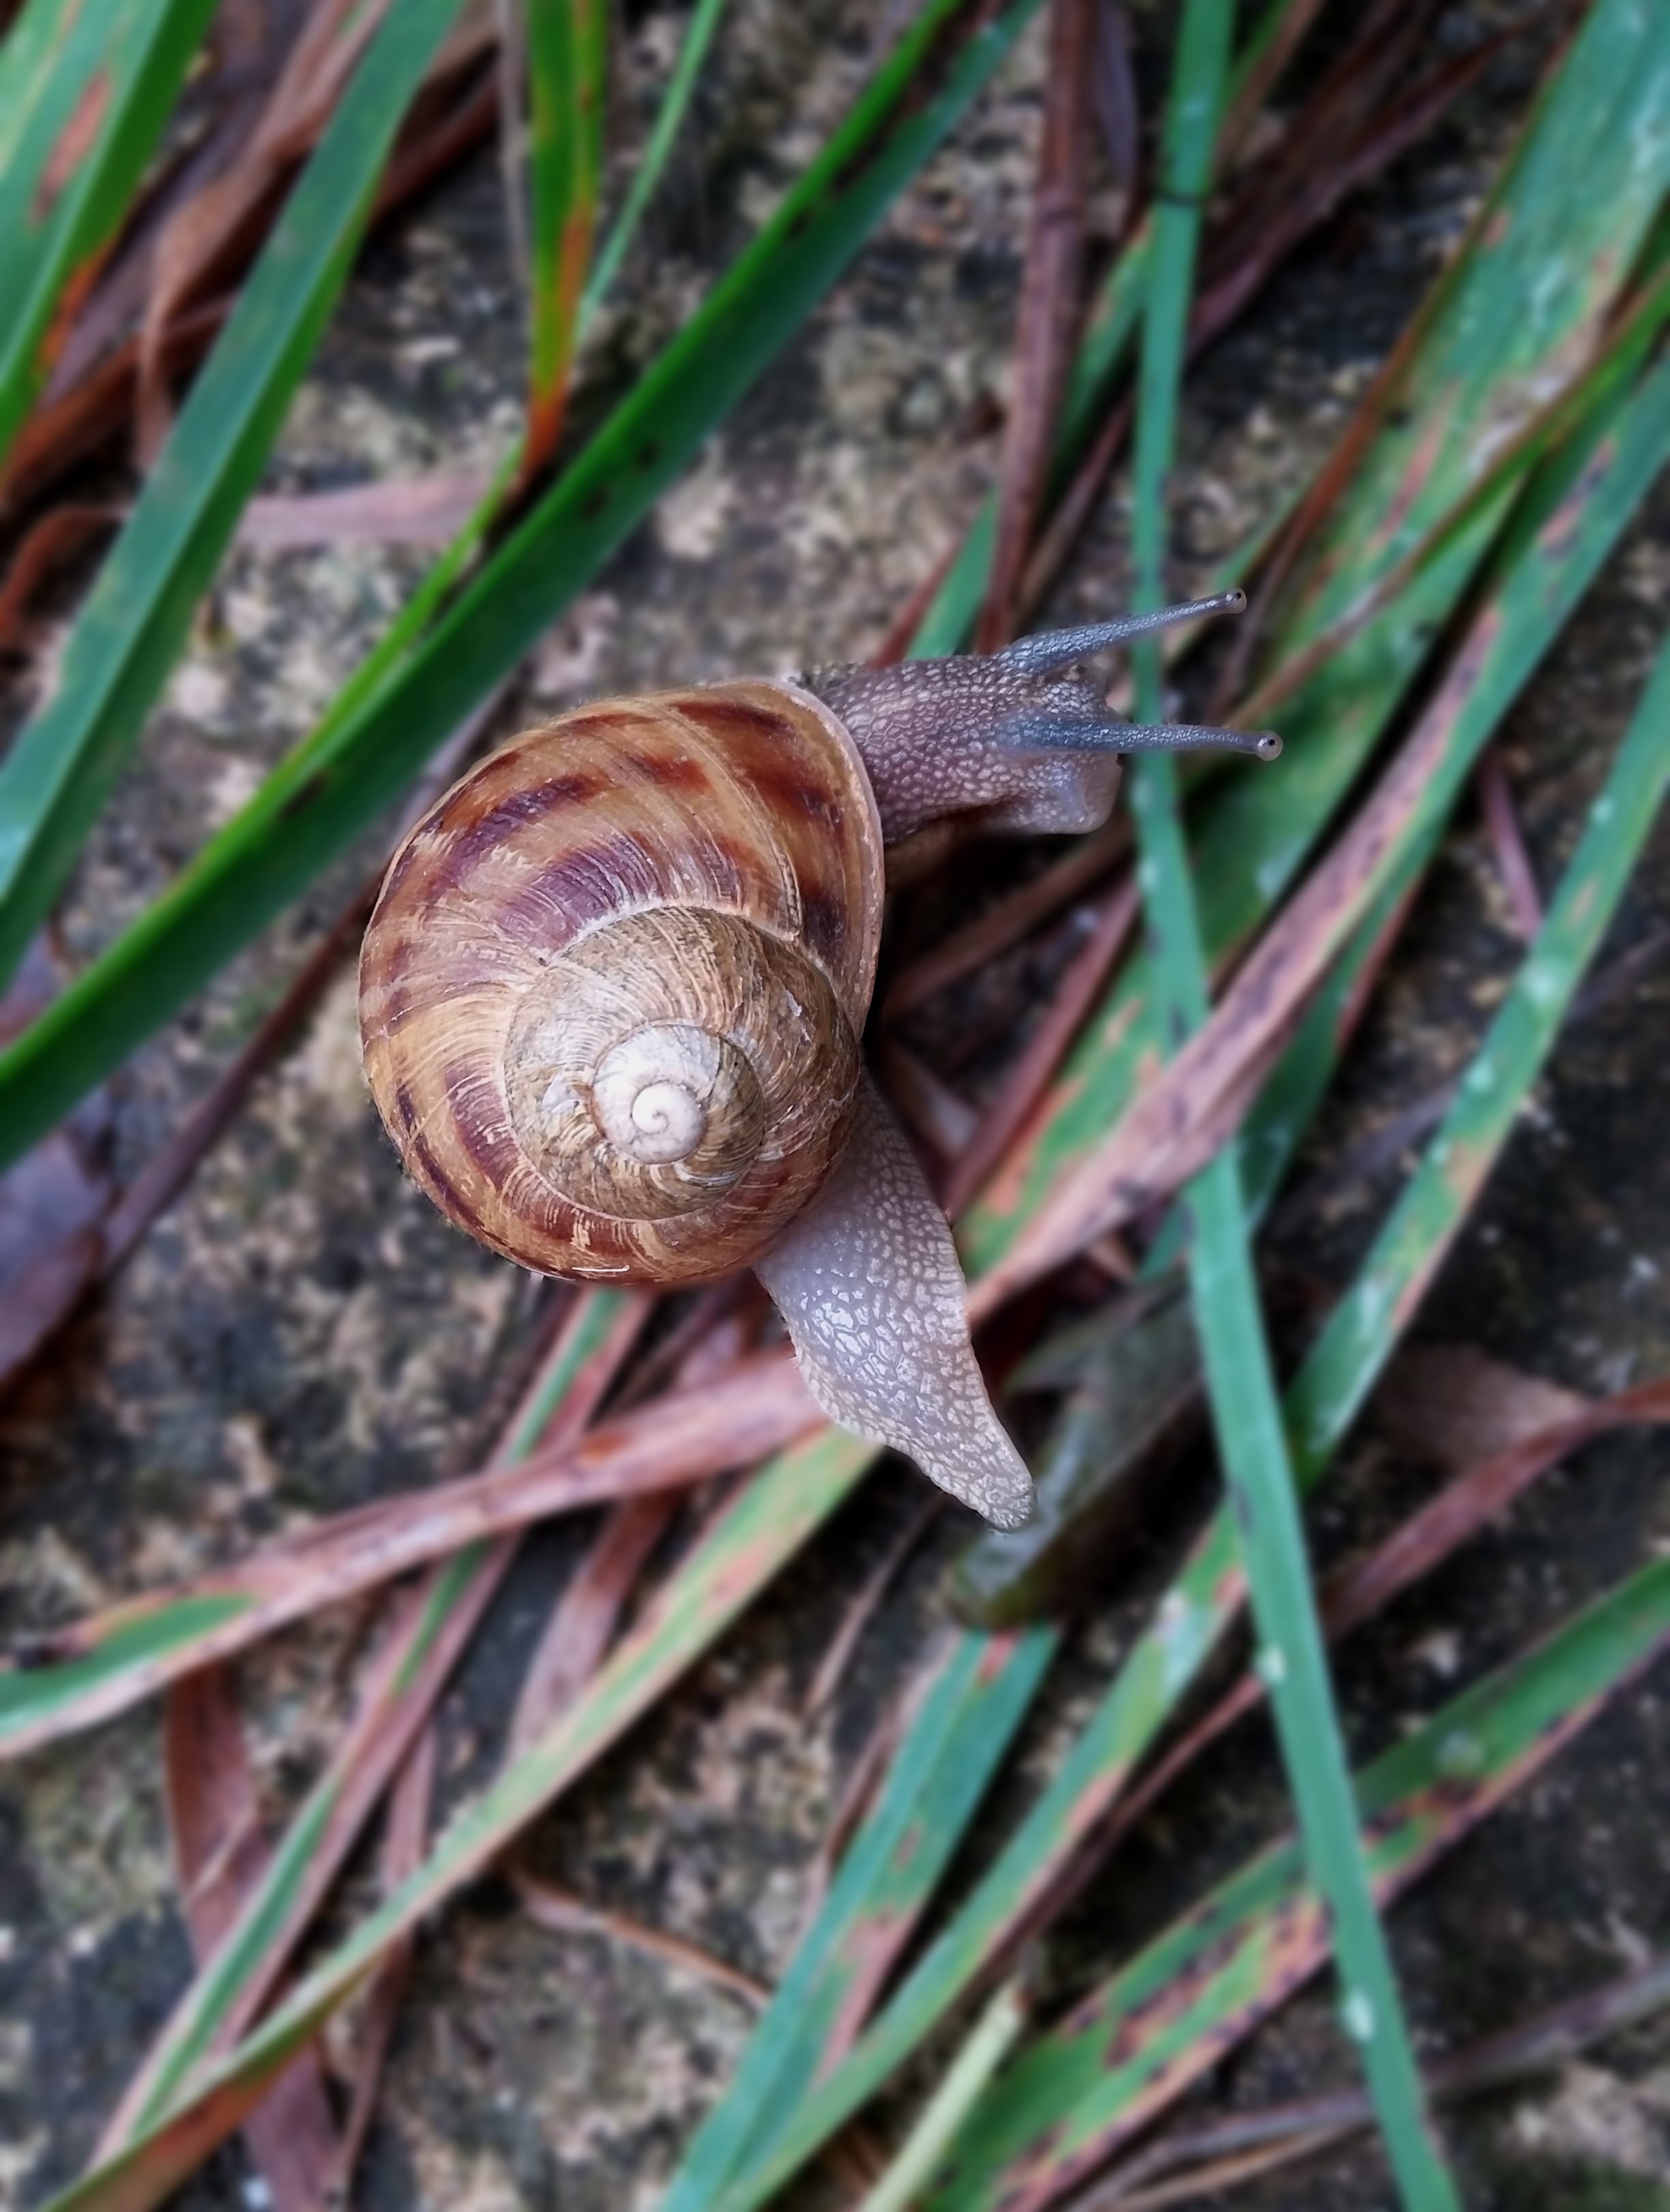
nature, peace, environmental, fauna, invertebrate, close up, snail, molluscs, slug, snails, macro photography, sea snail, snails and slugs